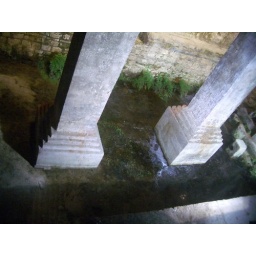
This used to be the only place in public bath house that had a cold water swimming pool.